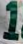
Number: 1